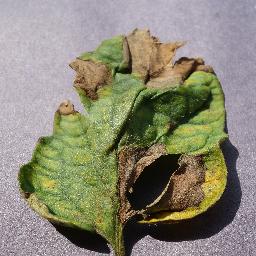
Label: Tomato___Late_blight